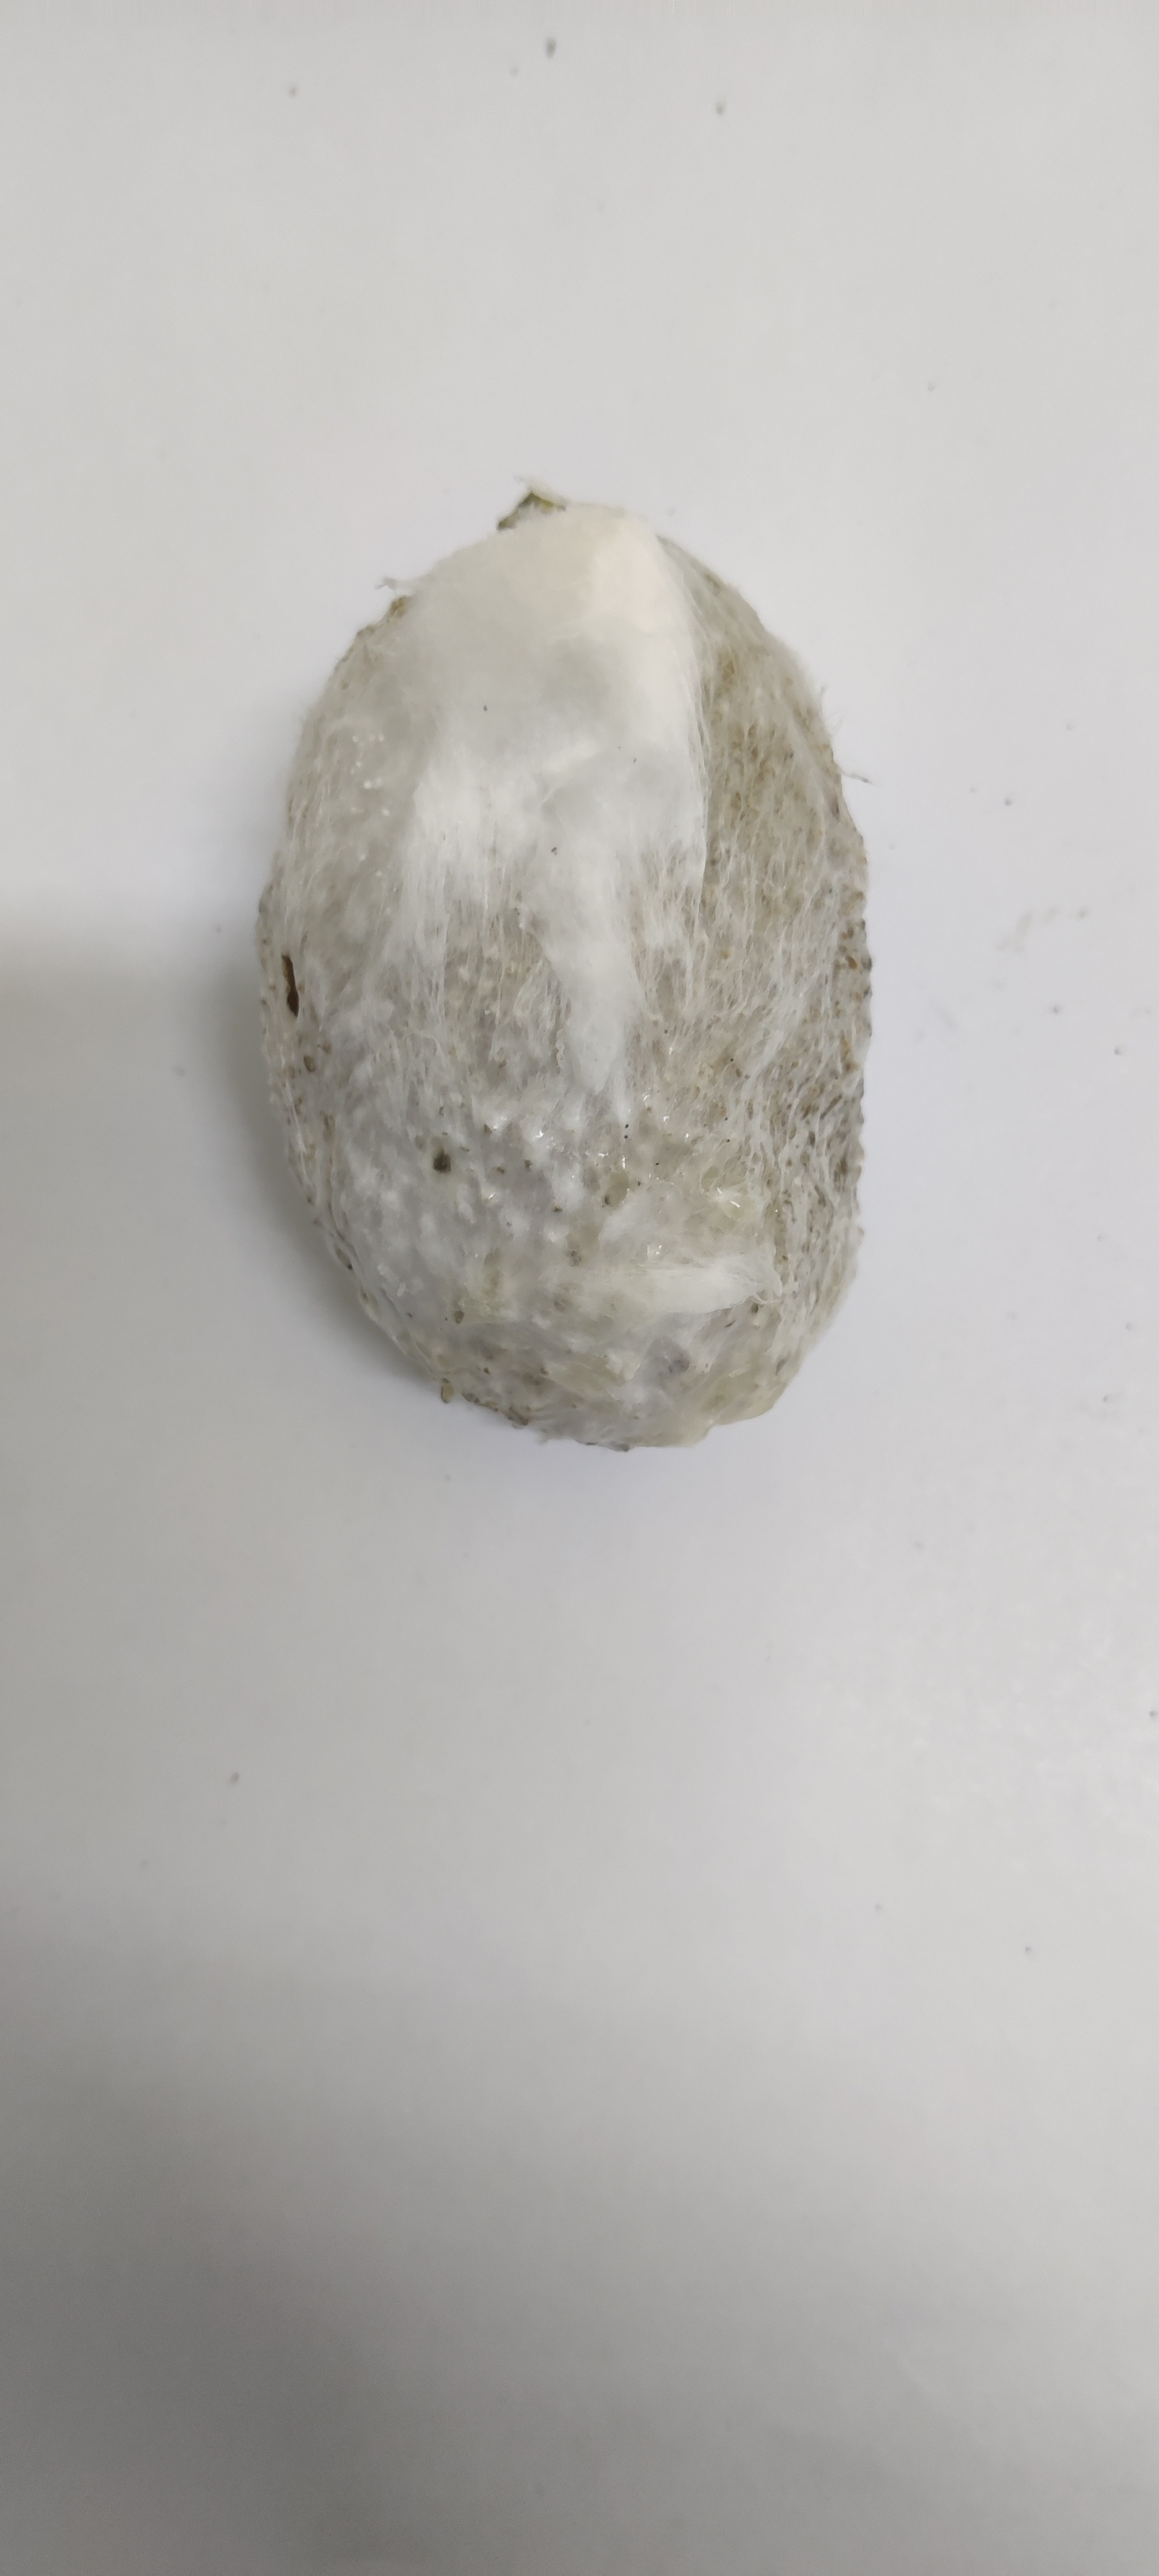
Crop: Spiny Gourd
Condition: Severely Damaged